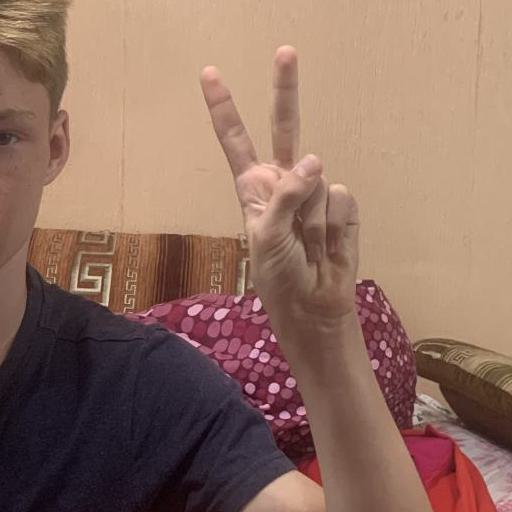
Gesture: peace